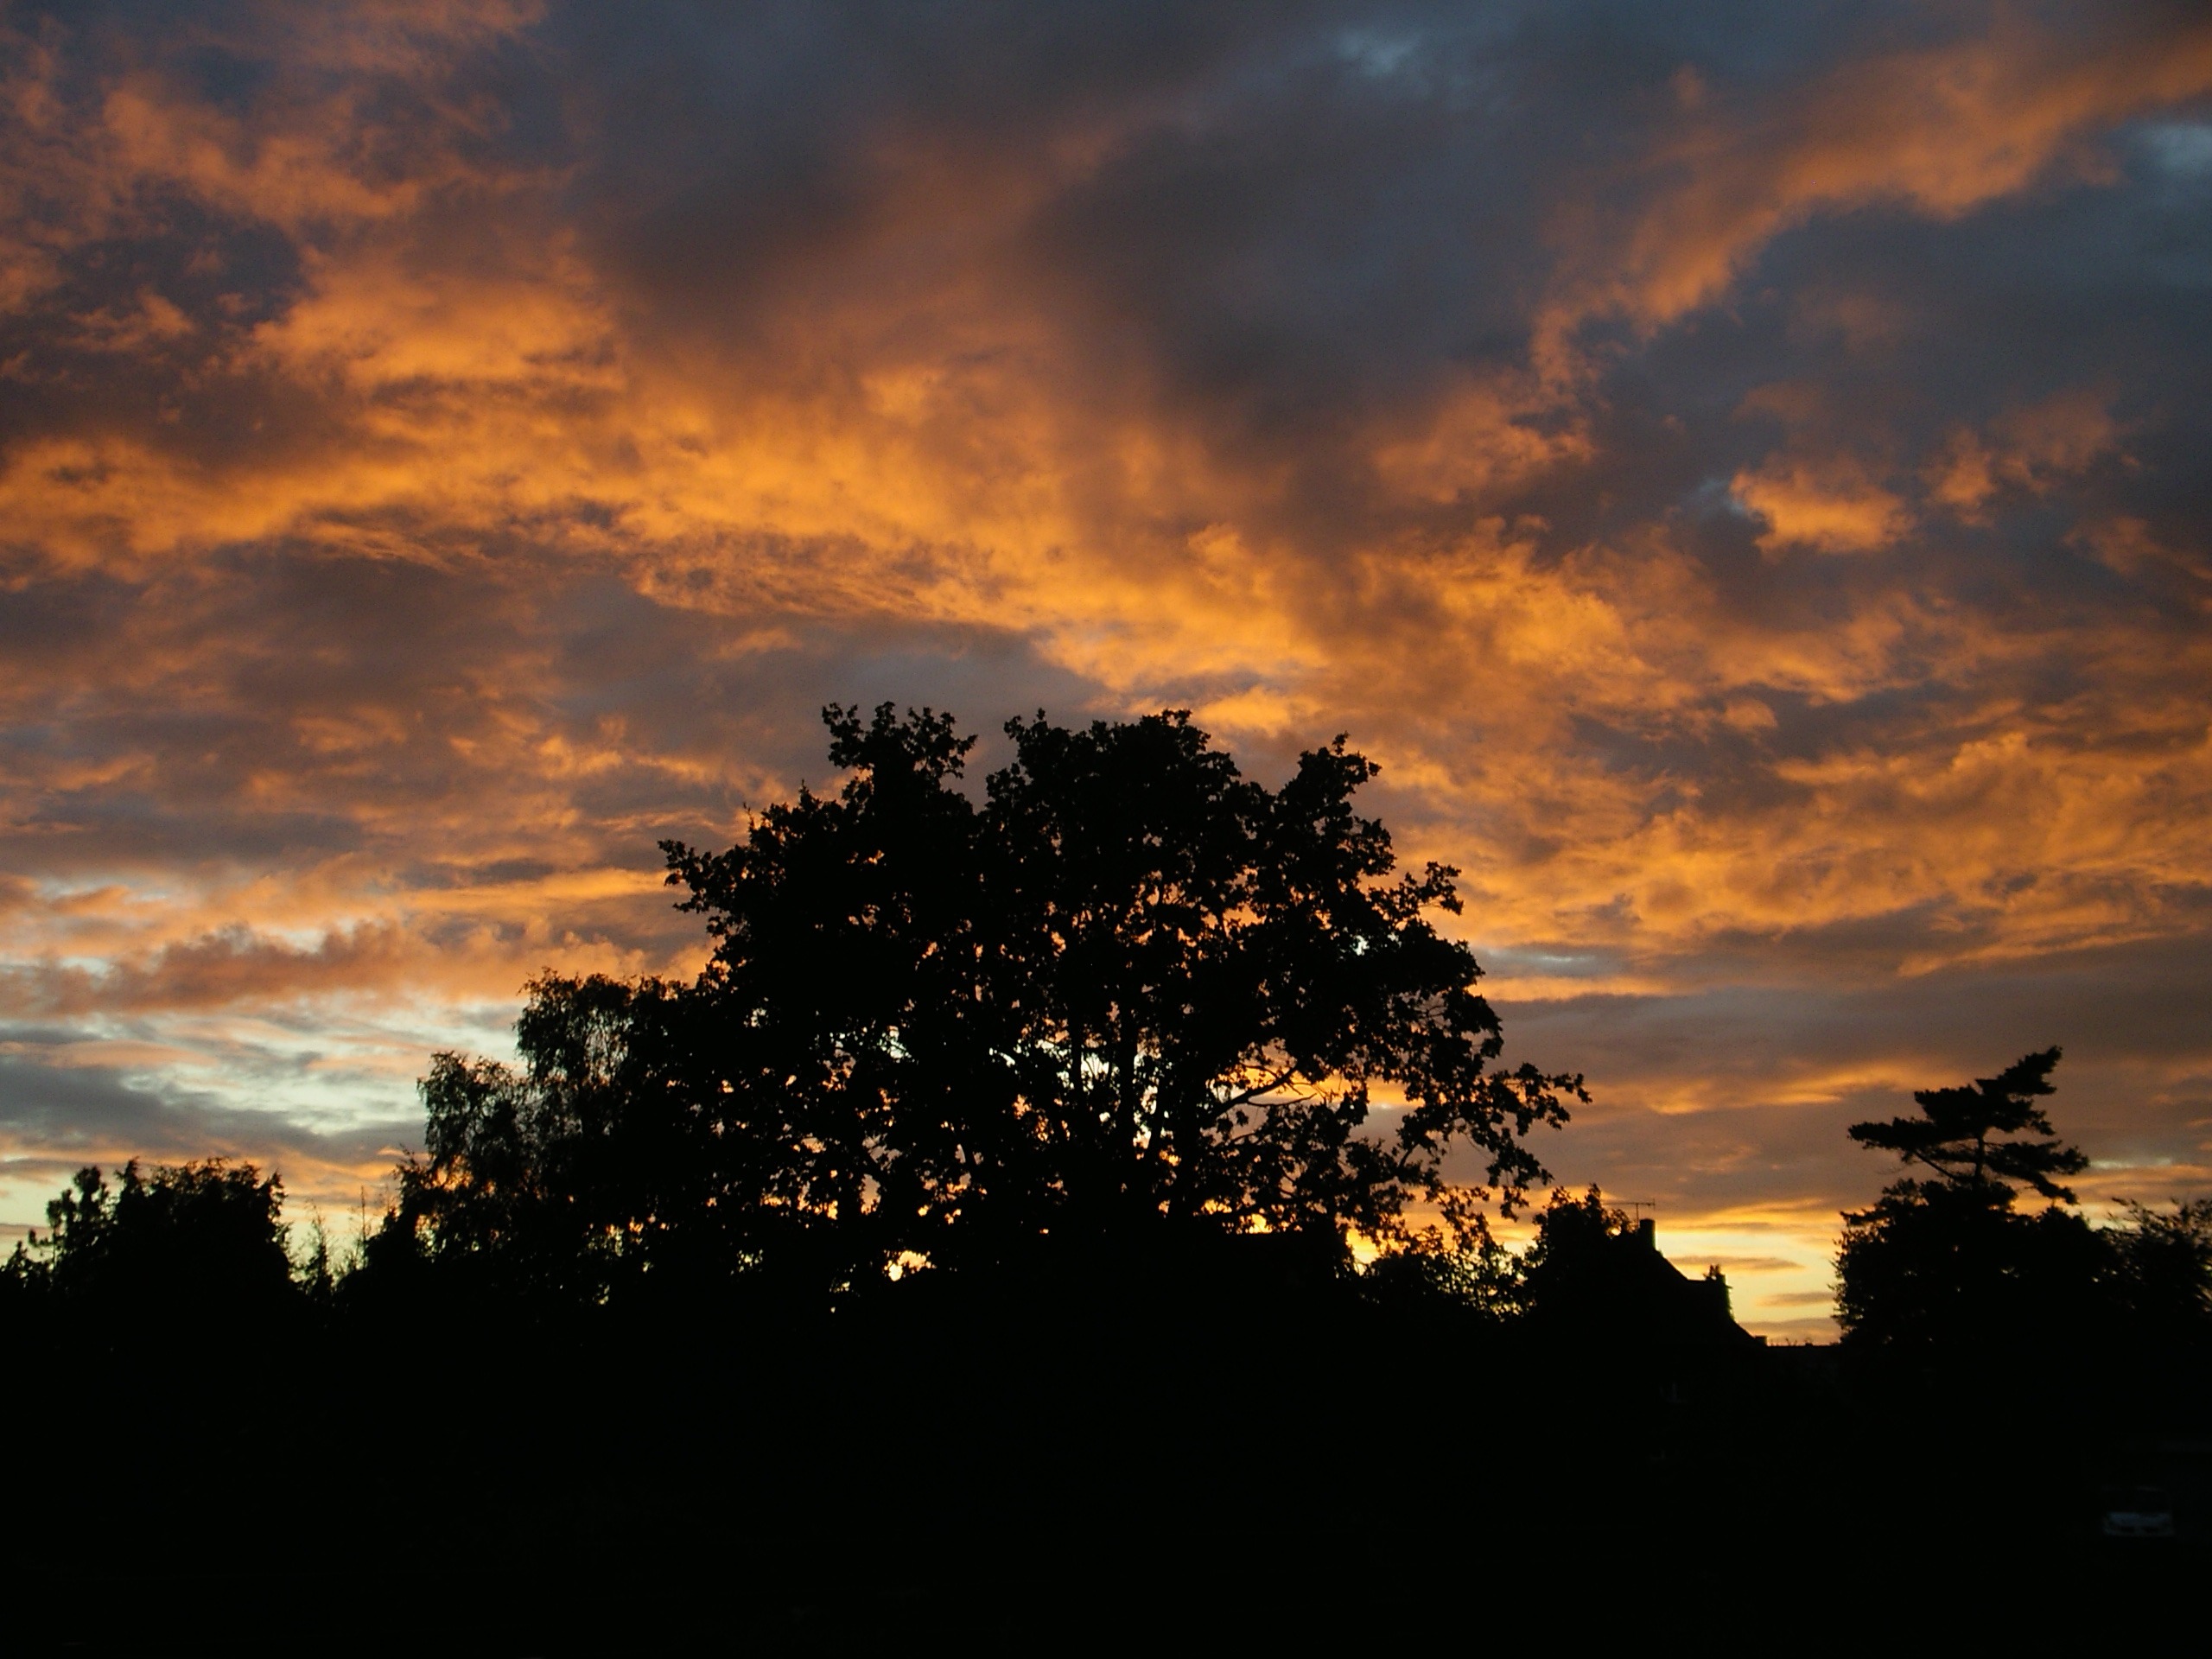
tree, nature, horizon, cloud, sky, sun, sunrise, sunset, field, sunlight, morning, dawn, atmosphere, dusk, evening, red, glow, trees, clouds, afterglow, meteorological phenomenon, red sky at morning